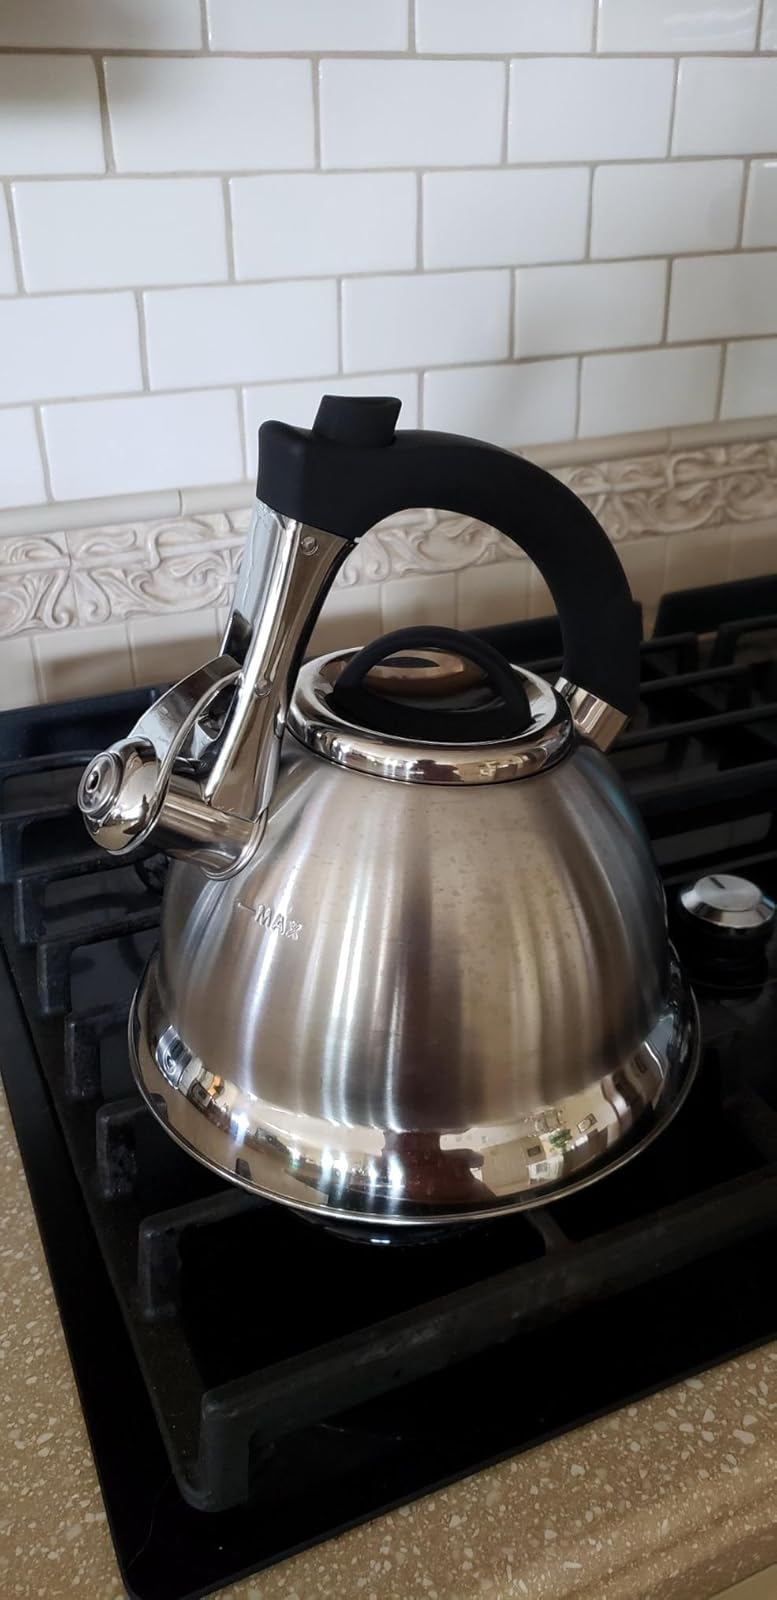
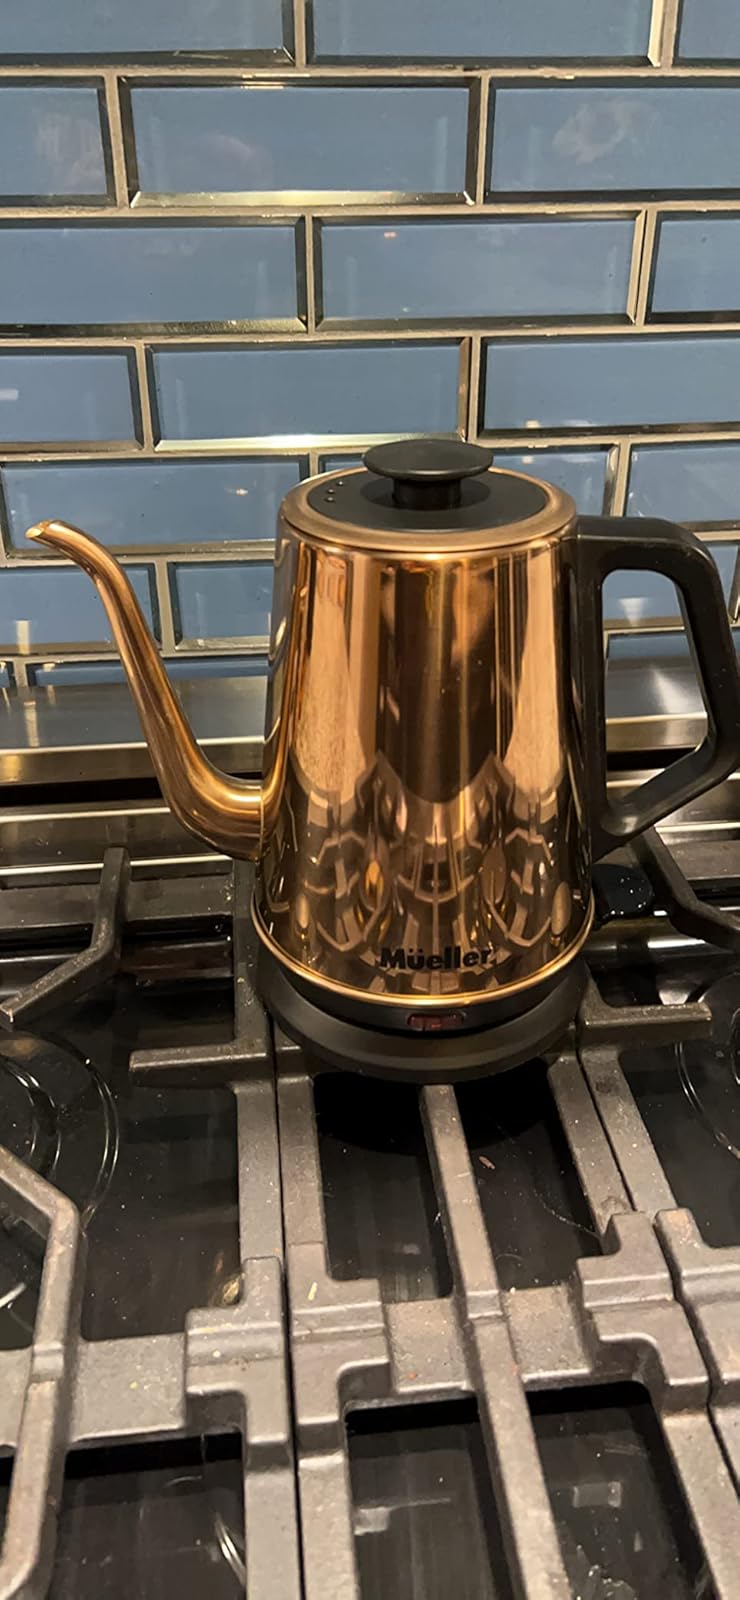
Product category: items_kettle
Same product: no